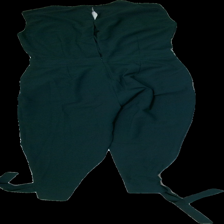
View: back
Type: Dress
Category: Ladies
Brand: Zara
Colors: Green
Material: 100% Polyester
Cut: Long
Size: L
Season: All
Price range: 100-150
Recommended usage: Reuse
Description: green jumpsuit with tie detail